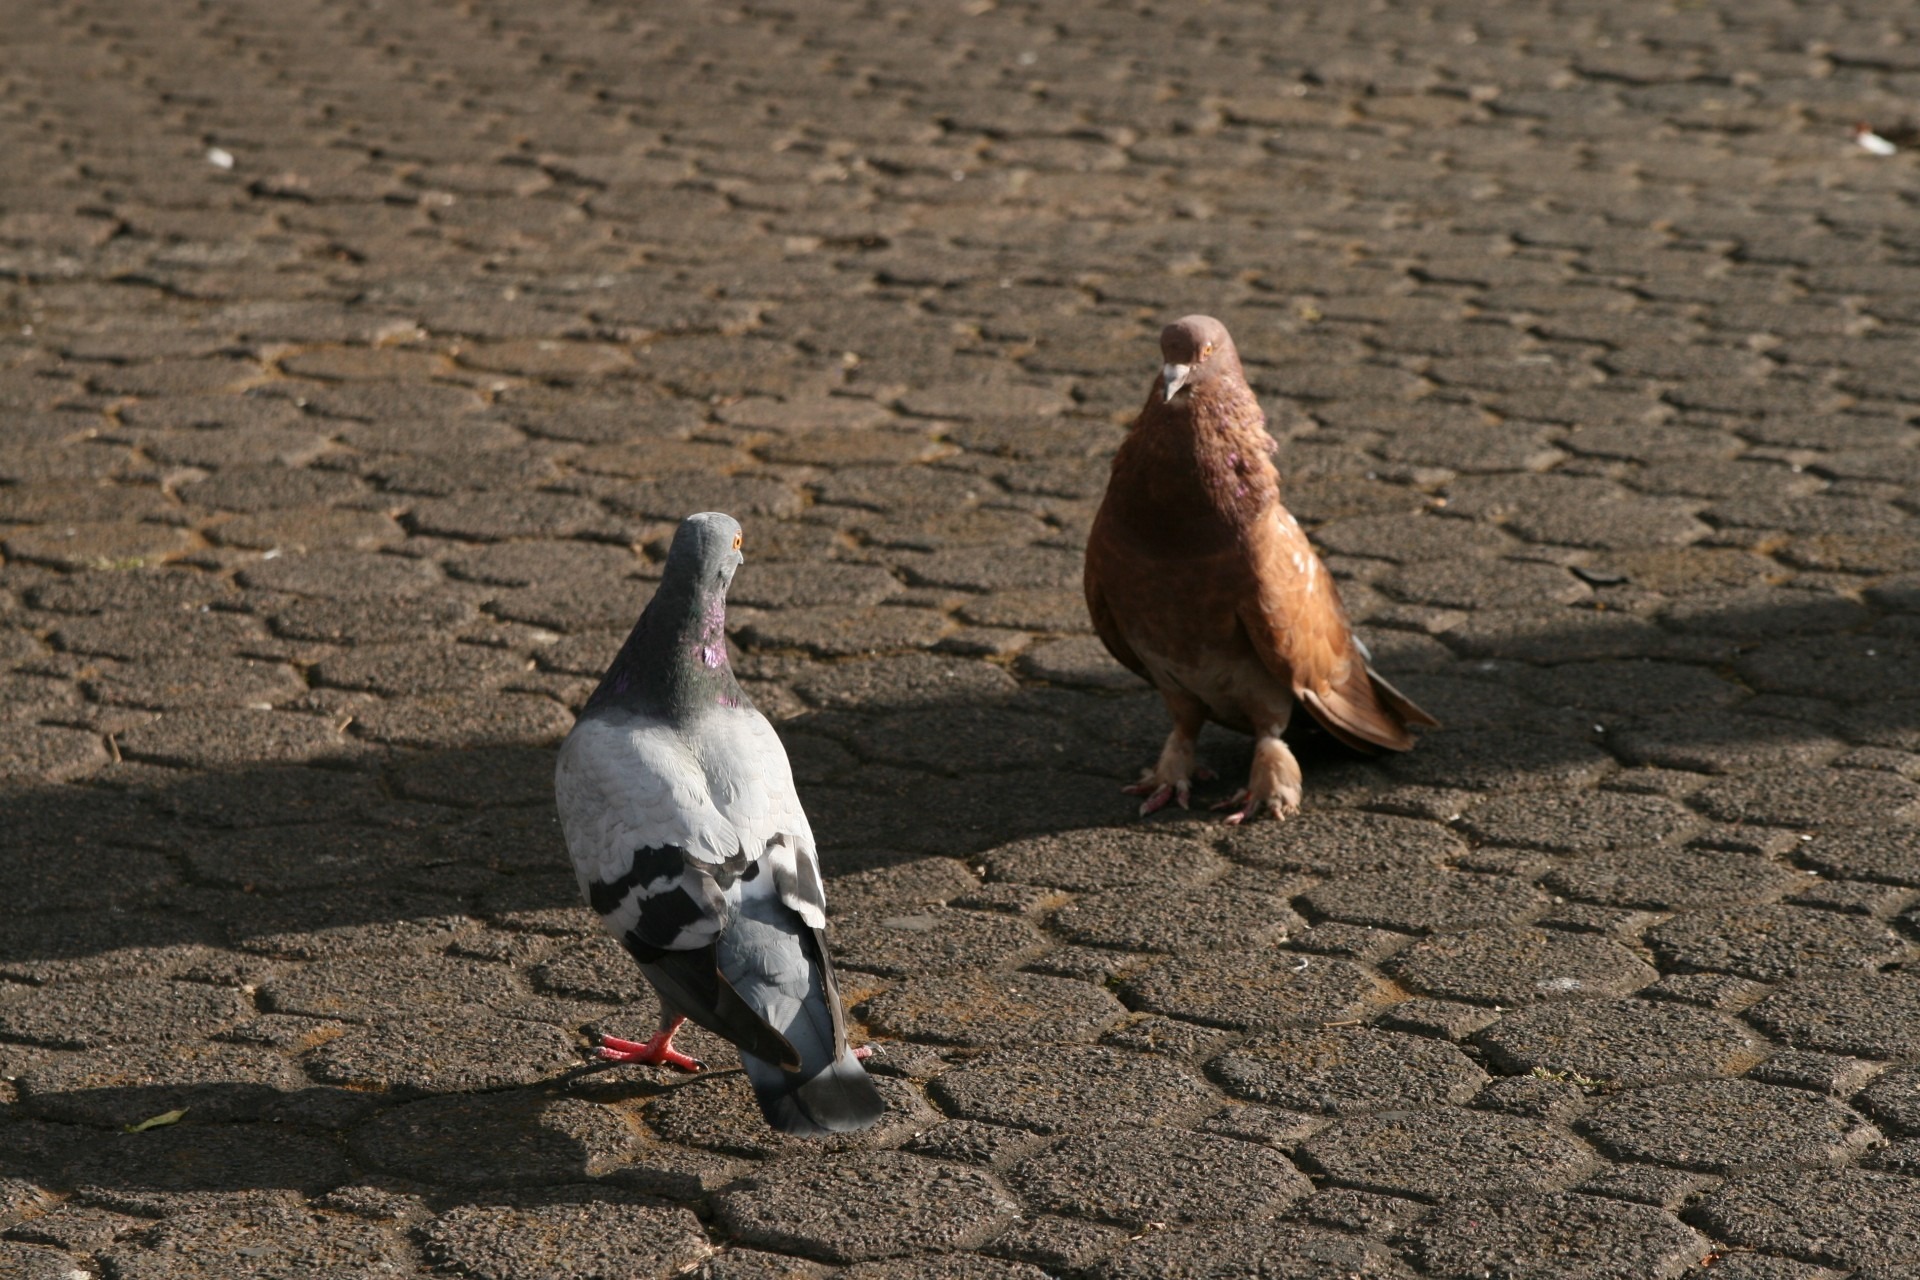
bird, wildlife, love, beak, symbol, natural, peace, freedom, fauna, majestic, birds, pigeons, feathers, wings, animals, dove, vertebrate, elegance, pigeons and doves